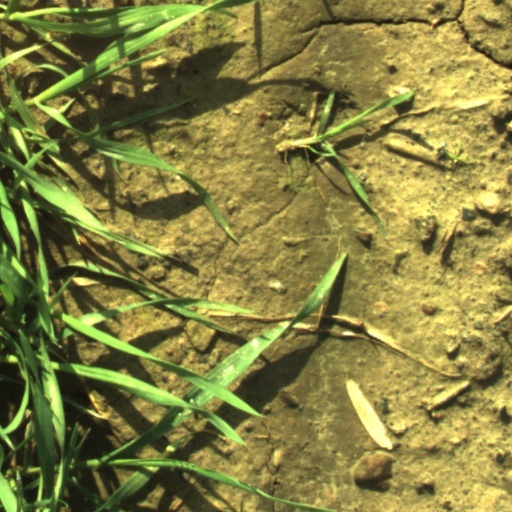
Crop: wheat